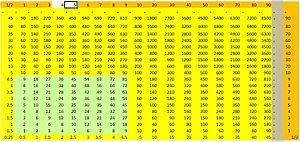
Les lamelles de bambou de Tsinghua sont une collection de textes chinois datant de la période des Royaumes combattants et écrits à l'encre sur des lamelles de bambou, qui ont été données en 2008 à l'université Tsinghua par un de ses anciens élèves. Leur provenance exacte est inconnue, mais elles ont été probablement trouvées lors de fouilles illégales d'anciennes tombes dans les provinces de Hubei ou de Hunan. La très grande taille de la collection et l'importance de ces textes pour les études académiques en font l'une des plus importantes découvertes d'écrits chinois anciens.